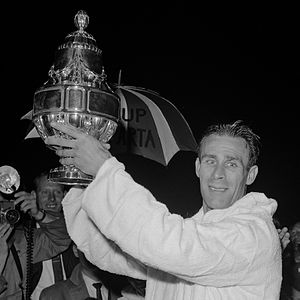
Tonny van Ede
"Antonie ""Tonny"" van Ede var en hollandsk fodboldspiller.